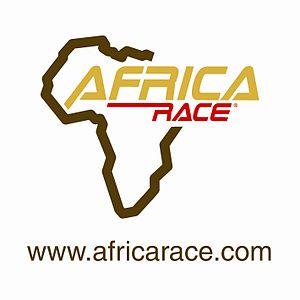
Logo Africa Race